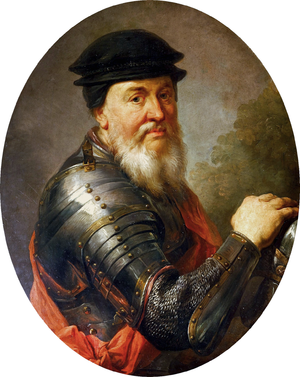
Ternopil / Historie
Byens grundlægger Jan Amor Tarnowski
Ternopil er en af de større byer i det vestlige Ukraine, der ligger på bredden af floden Seret og den historiske region Galicien. Byen bliver betjent af Ternopil Lufthavn.